Coudray, Eure

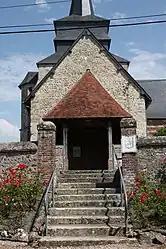
The church in Coudray

Coudray is a commune in the Eure department in northern France.